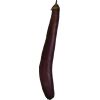
Label: eggplant_long